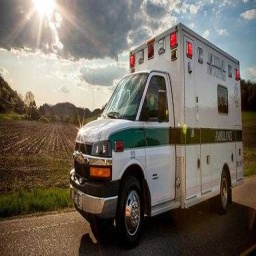
Label: ambulance